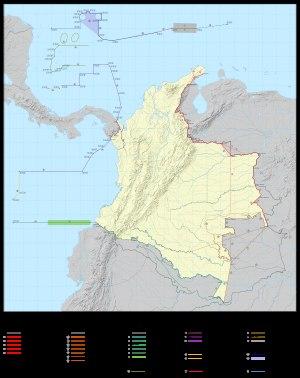
La Colombie, en forme longue la république de Colombie est une république constitutionnelle unitaire comprenant 32 départements. Le pays est situé dans le Nord-Ouest de l'Amérique du Sud ; il est bordé à l'ouest par l'océan Pacifique, au nord-ouest par le Panama, au nord par la mer des Caraïbes, au nord-est par le Venezuela, au sud-est par le Brésil, au sud par le Pérou et au sud-ouest par l'Équateur. La Colombie est le 26ᵉ plus grand pays par sa superficie et le 4ᵉ en Amérique du Sud. Avec plus de 49 millions d'habitants, la Colombie est le 28ᵉ pays le plus peuplé du monde et le 2ᵉ de tous les pays de langue espagnole après le Mexique. La Colombie est une moyenne puissance, la 4ᵉ plus grande économie d'Amérique latine, et la 3ᵉ en Amérique du Sud. La production de café, de fleurs, d'émeraudes, de charbon et de pétrole forme le principal secteur de l'économie colombienne.